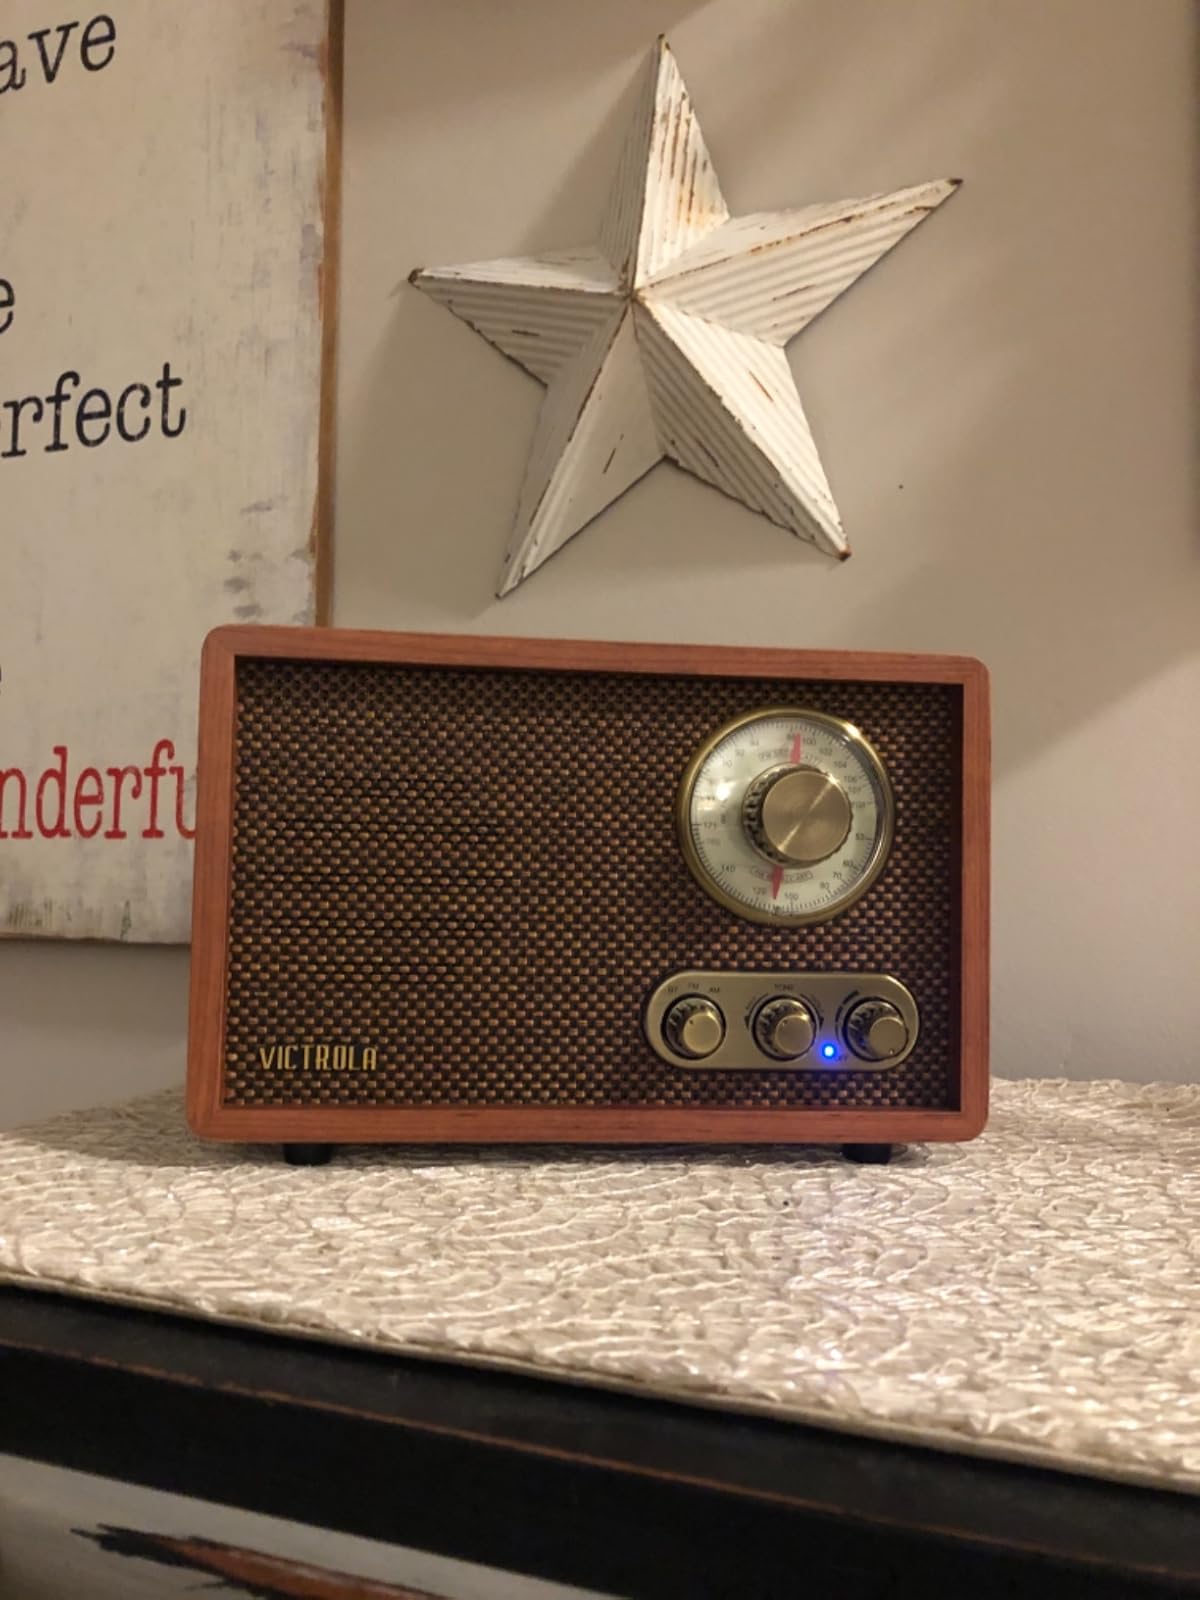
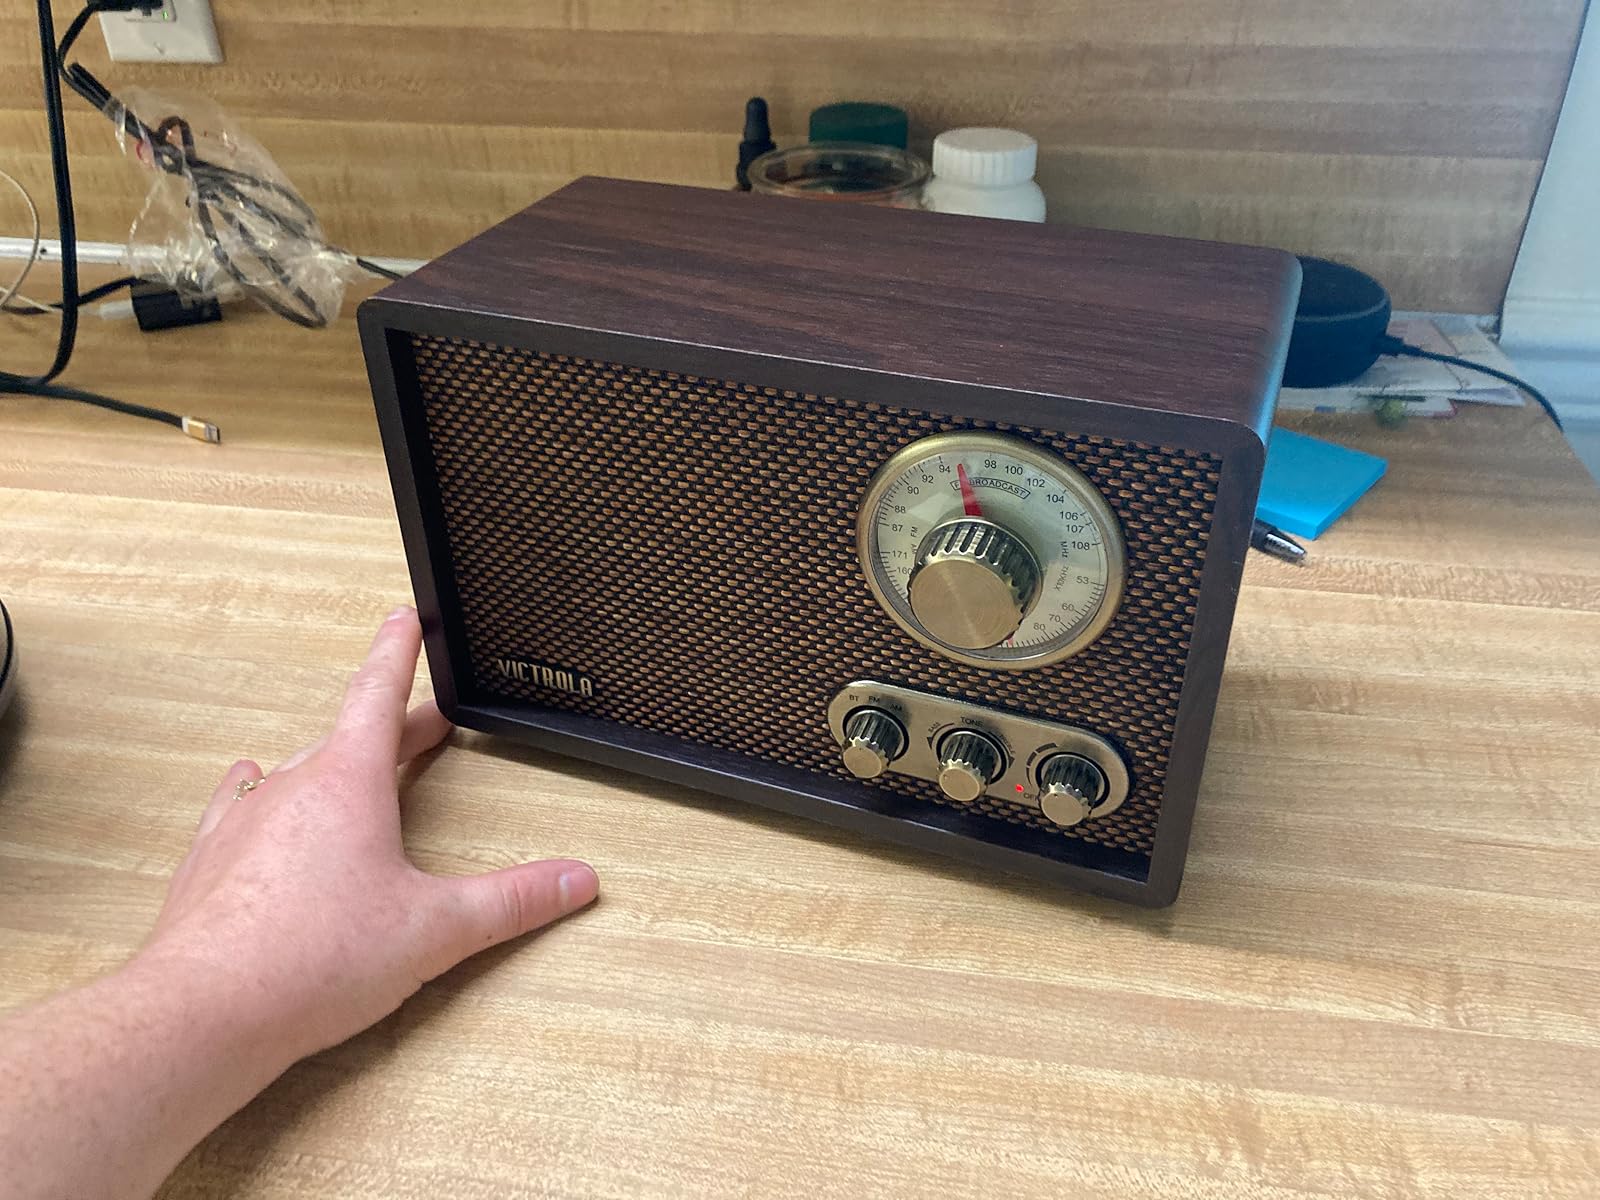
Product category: radio
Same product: no